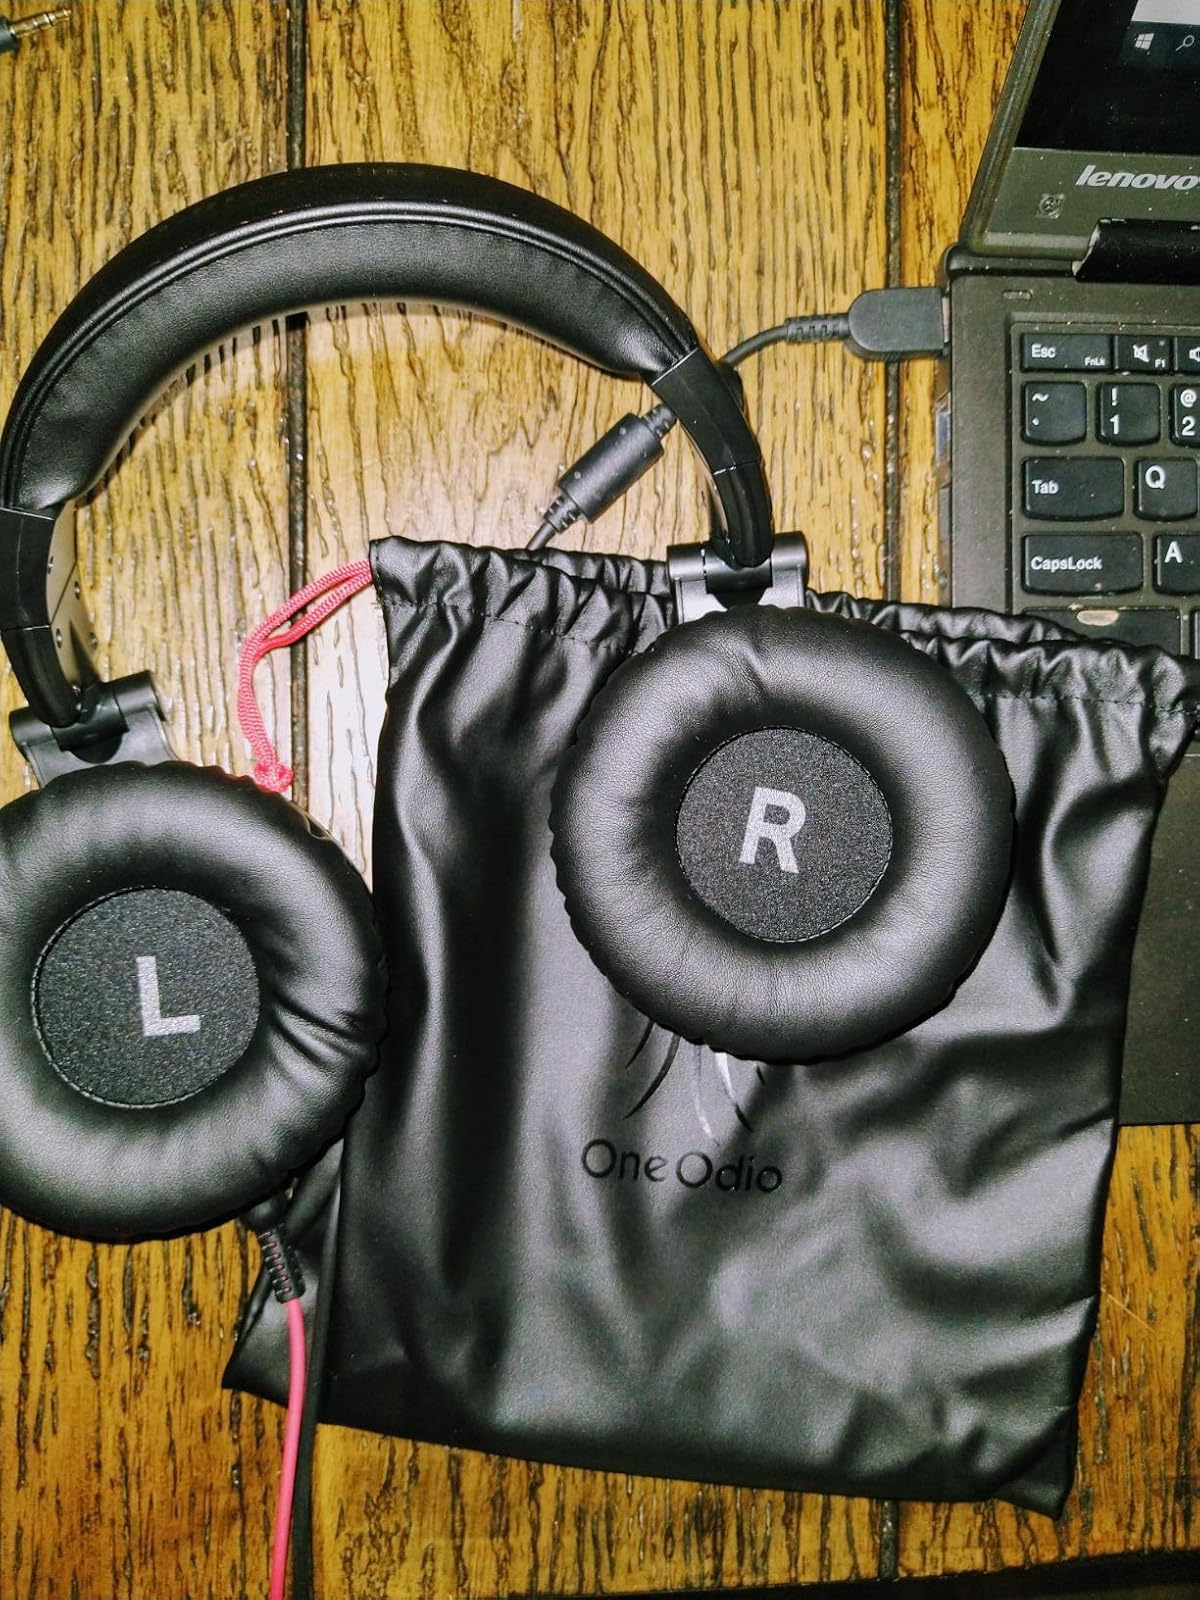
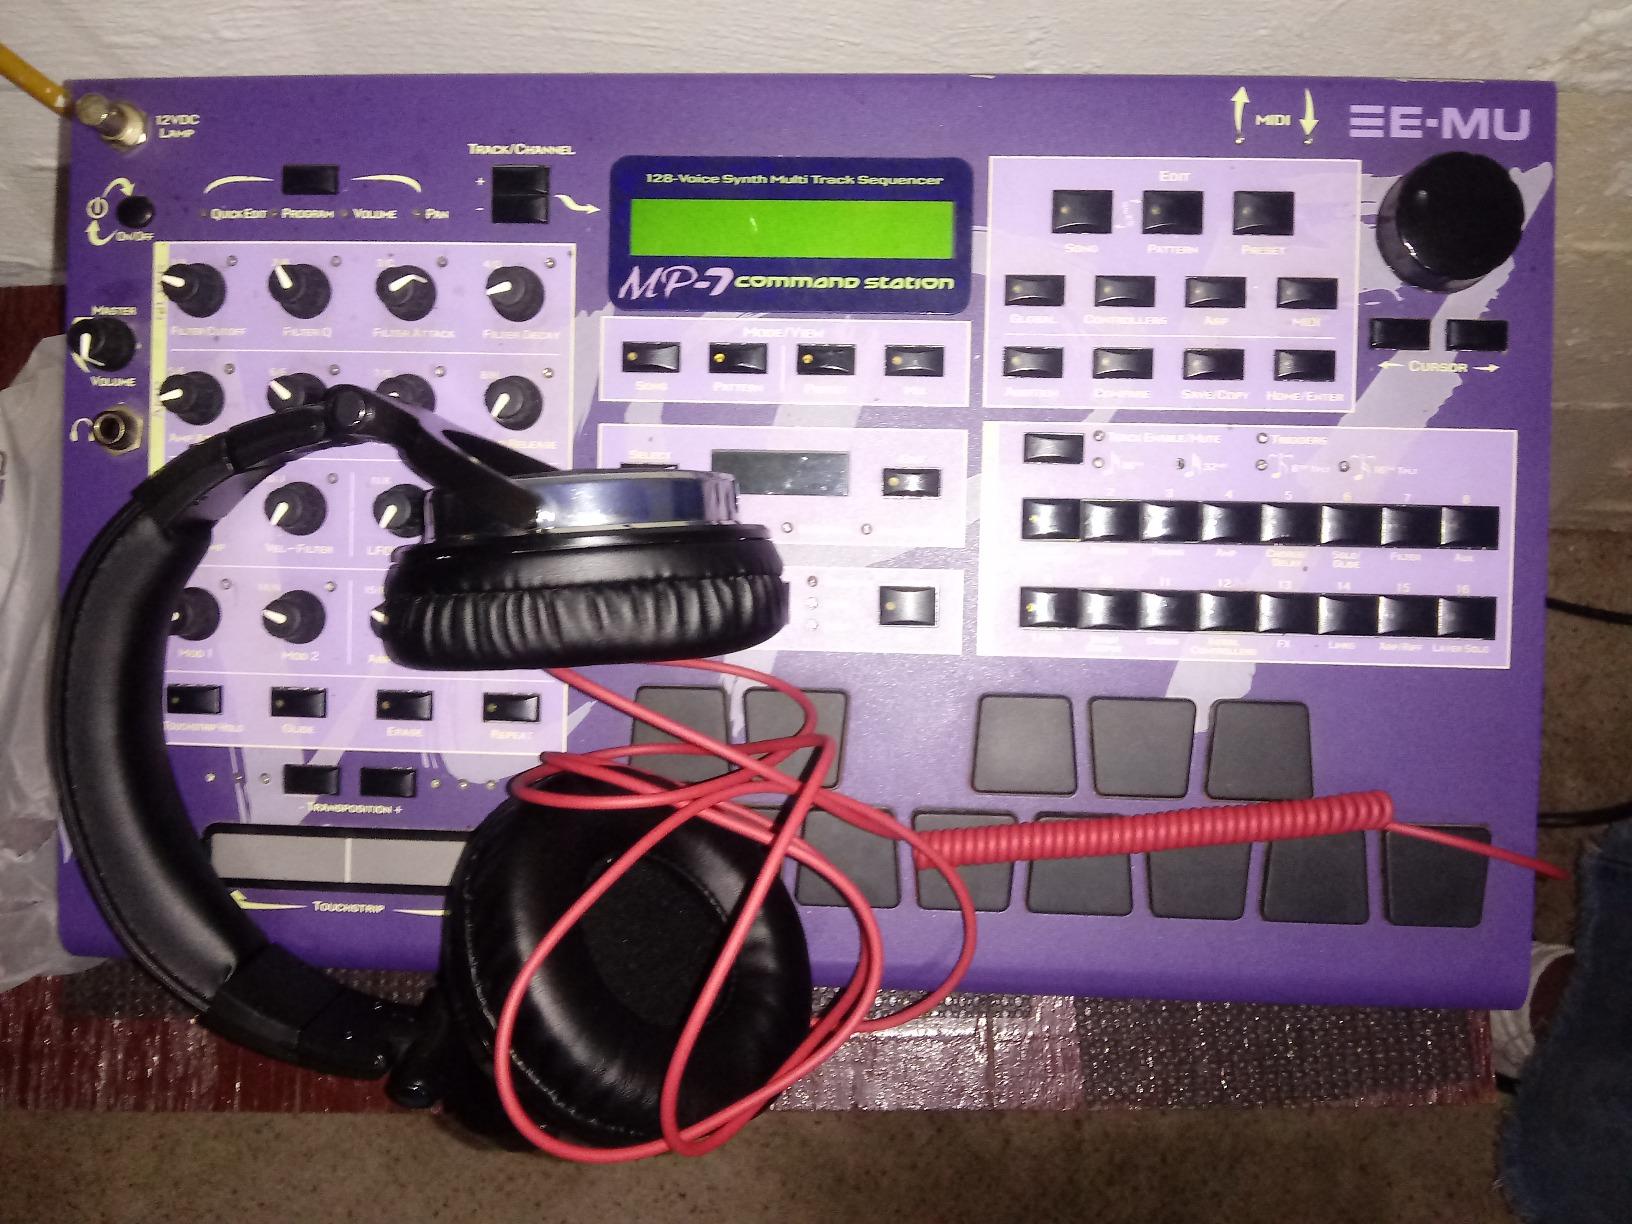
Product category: headphones
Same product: yes